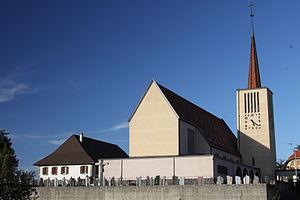
Église Saint-Pierre, Chemin de l’Église 5, Orsonnens
Villorsonnens est une commune suisse du canton de Fribourg, située dans le district de la Glâne.
Cette liste présente les biens culturels d'importance nationale dans le canton de Fribourg. Cette liste correspond à l'édition 2009 de l'Inventaire Suisse des biens culturels d'importance nationale pour le canton de Fribourg. Il est trié par commune et inclus : 205 bâtiments séparés, 14 collections, 18 sites archéologiques et un cas particulier.